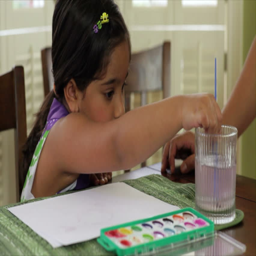
a pretty little child looks up from her watercolor painting and smiles at someone off camera